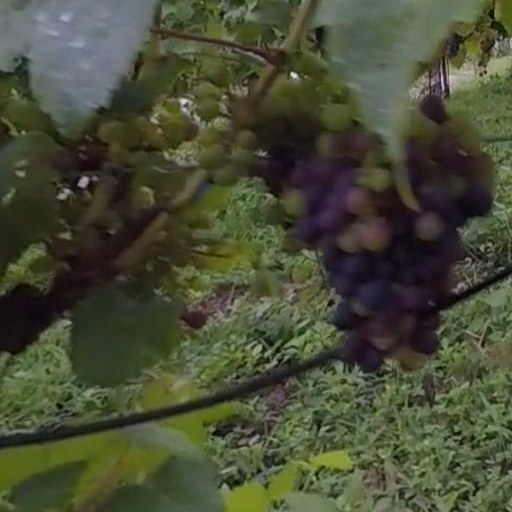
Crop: grape